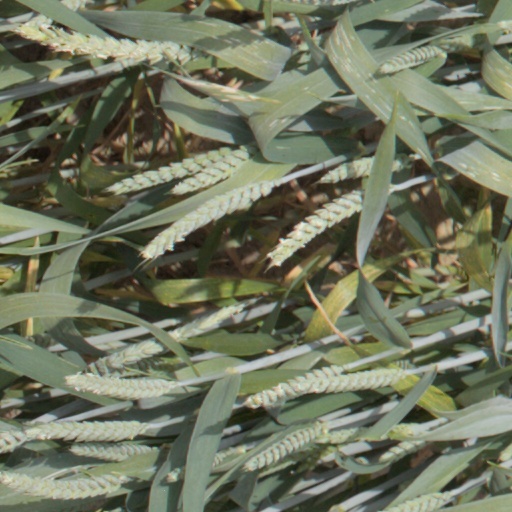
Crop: wheat